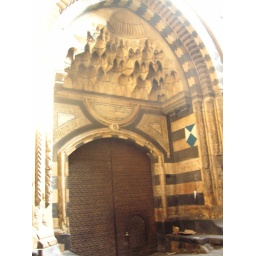
you have to duck in that little door in the corner